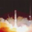
Label: rocket